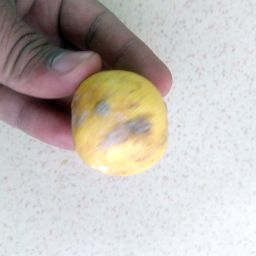
Fruit: Lime
Quality: Bad